Westgate Las Vegas

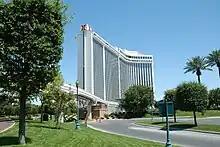
Hotel with former Hilton logo and branding in 2007

Around the end of 1981, another extension to the north tower was completed, adding 391 rooms at a cost of $21 million. This made the Las Vegas Hilton the largest hotel in the world, with a total of 3,174 rooms. (The Rossiya Hotel in Moscow had more rooms, but was not deemed to be a larger hotel by the Guinness Book of World Records because many of its rooms were used as dormitories.) It held this title until 1990, when it was surpassed by the Flamingo.